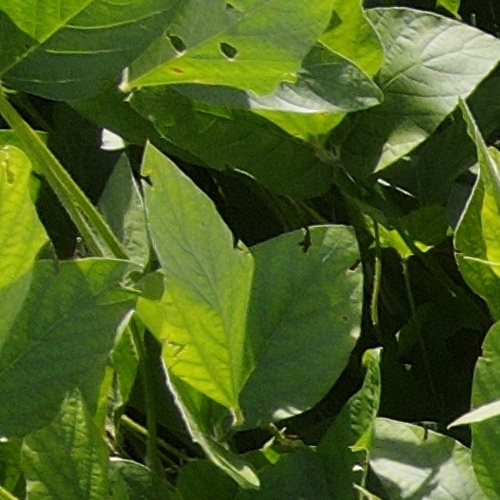
Label: Caterpillar